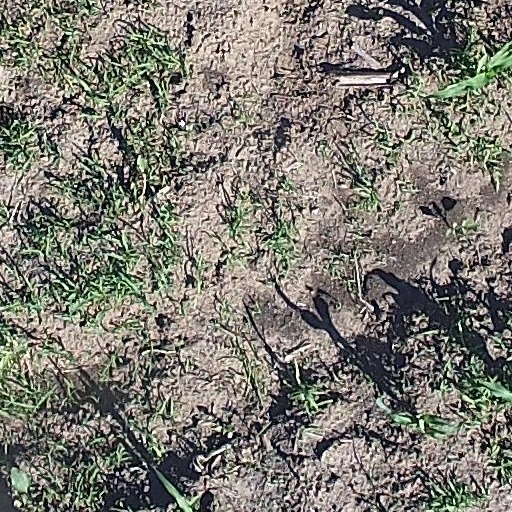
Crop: maize; corn